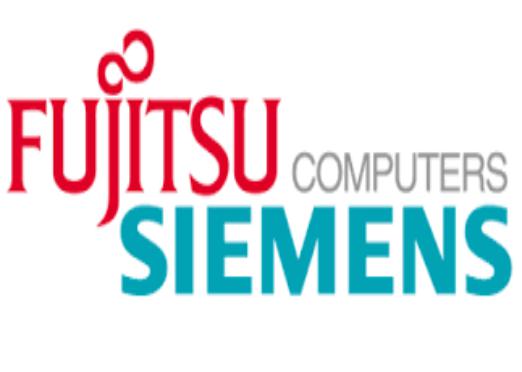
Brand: Fujitsu Siemens
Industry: Electronic